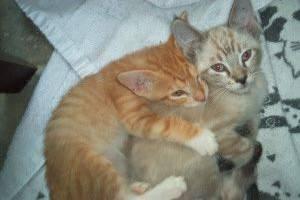
cat